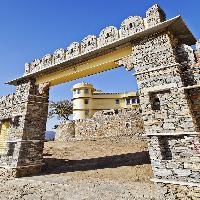
Weather: sun or clear